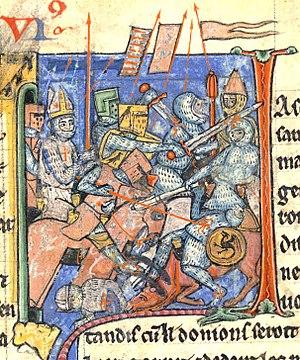
Cette page regroupe les évènements concernant les Croisades qui sont survenus en 1098 :
La première croisade s'est déroulée de 1096 à 1099 à la suite, entre autres, du refus intervenu en 1078 des Turcs seldjoukides de laisser libre le passage aux pèlerins chrétiens vers Jérusalem. Cette croisade s'achève par la reprise de Jérusalem et la création du royaume chrétien de Jérusalem.
Laugier d'Agoult, dit Laugerius ou Leodegarius, fils de Rostang d'Agoult et de Gisle de Nice, évêque d'Apt.
Le terme de tactiques de choc désigne les méthodes de combat et manœuvres offensives visant à créer une situation de stress chez un ennemi par un effet de saturation locale au moyen d'un prompt, violent ou massif engagement des forces de l'attaquant, avec pour but de provoquer la rupture du dispositif de combat du défenseur. L'acceptation d'un degré élevé de risque en vue d'atteindre un résultat décisif par l'assaillant est intrinsèque à ces tactiques de combat.
Adhémar ou Adémar de Monteil, est un évêque du Puy de 1077 à 1098 et le légat pontifical de la première croisade.
Raimbaud II d'Orange, comte d'Orange, appelé parfois Rambaud ou Raimbaud de Nice, est né vers 1066, à Orange et peut-être mort en 1121, en Terre sainte. Mais cette date est contestée. Certains historiens estiment qu'il est décédé en 1097 ou d’autres en 1115. Selon Guillaume de Tyr : il ne revoit pas la France, et meurt en Palestine.